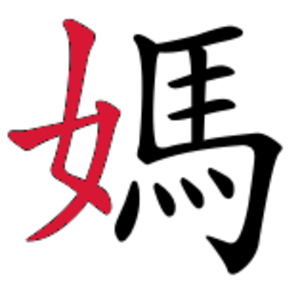
La plupart des sinogrammes sont composés de plusieurs éléments graphiques juxtaposés. Les clés ou radicaux des sinogrammes sont des éléments graphiques qui entrent dans la composition des sinogrammes et qui sont utilisés pour les classer. Ce classement peut parfois avoir une certaine cohérence avec le sens des sinogrammes en question, c'est-à-dire que des sinogrammes partageant la même clé appartiendront à un même champ lexical.